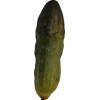
Label: cucumber